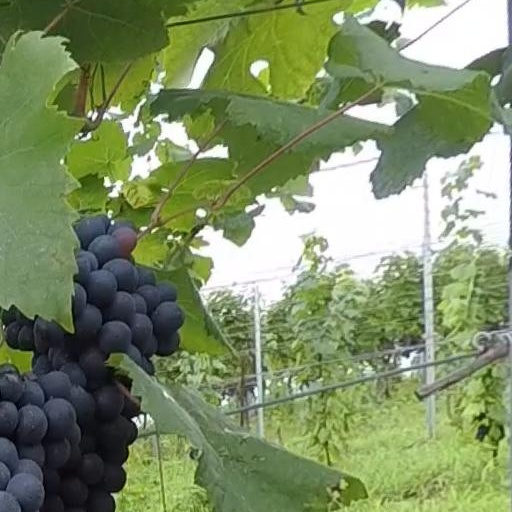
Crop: grape